Farnworth railway station

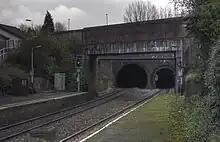
The north-west ends of Farnworth tunnel, prior to the 2015 reconstruction. Original tunnel (re-bored in 2015) on left; additional smaller bore of 1880 on right.

To the south-east of the station is Farnworth Tunnel, which had two single-track bores, although when built it had one double-track bore. Originally there was intended to be a cutting, but a tunnel was substituted. This was dug from both ends and also from a shaft at the centre; the main difficulty in construction being the nature of the ground, which consisted of wet sand and clay. It is long, although Network Rail has erected tunnel entrance nameboards that incorrectly read 294 yds.